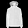
Label: Coat